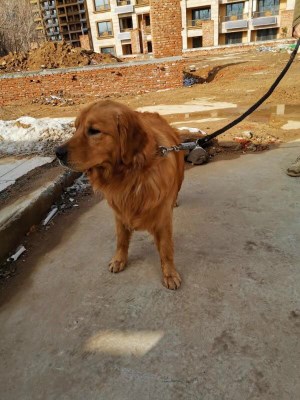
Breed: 5355-n000126-golden_retriever